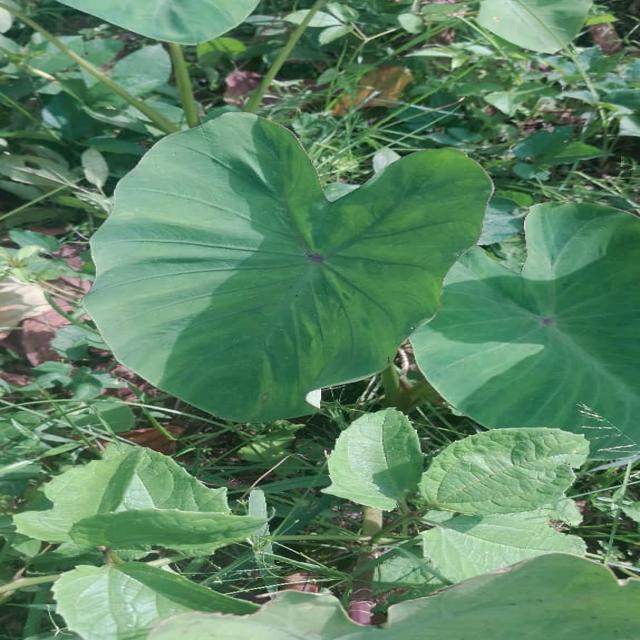
Label: Healthy